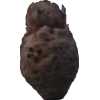
Label: celery